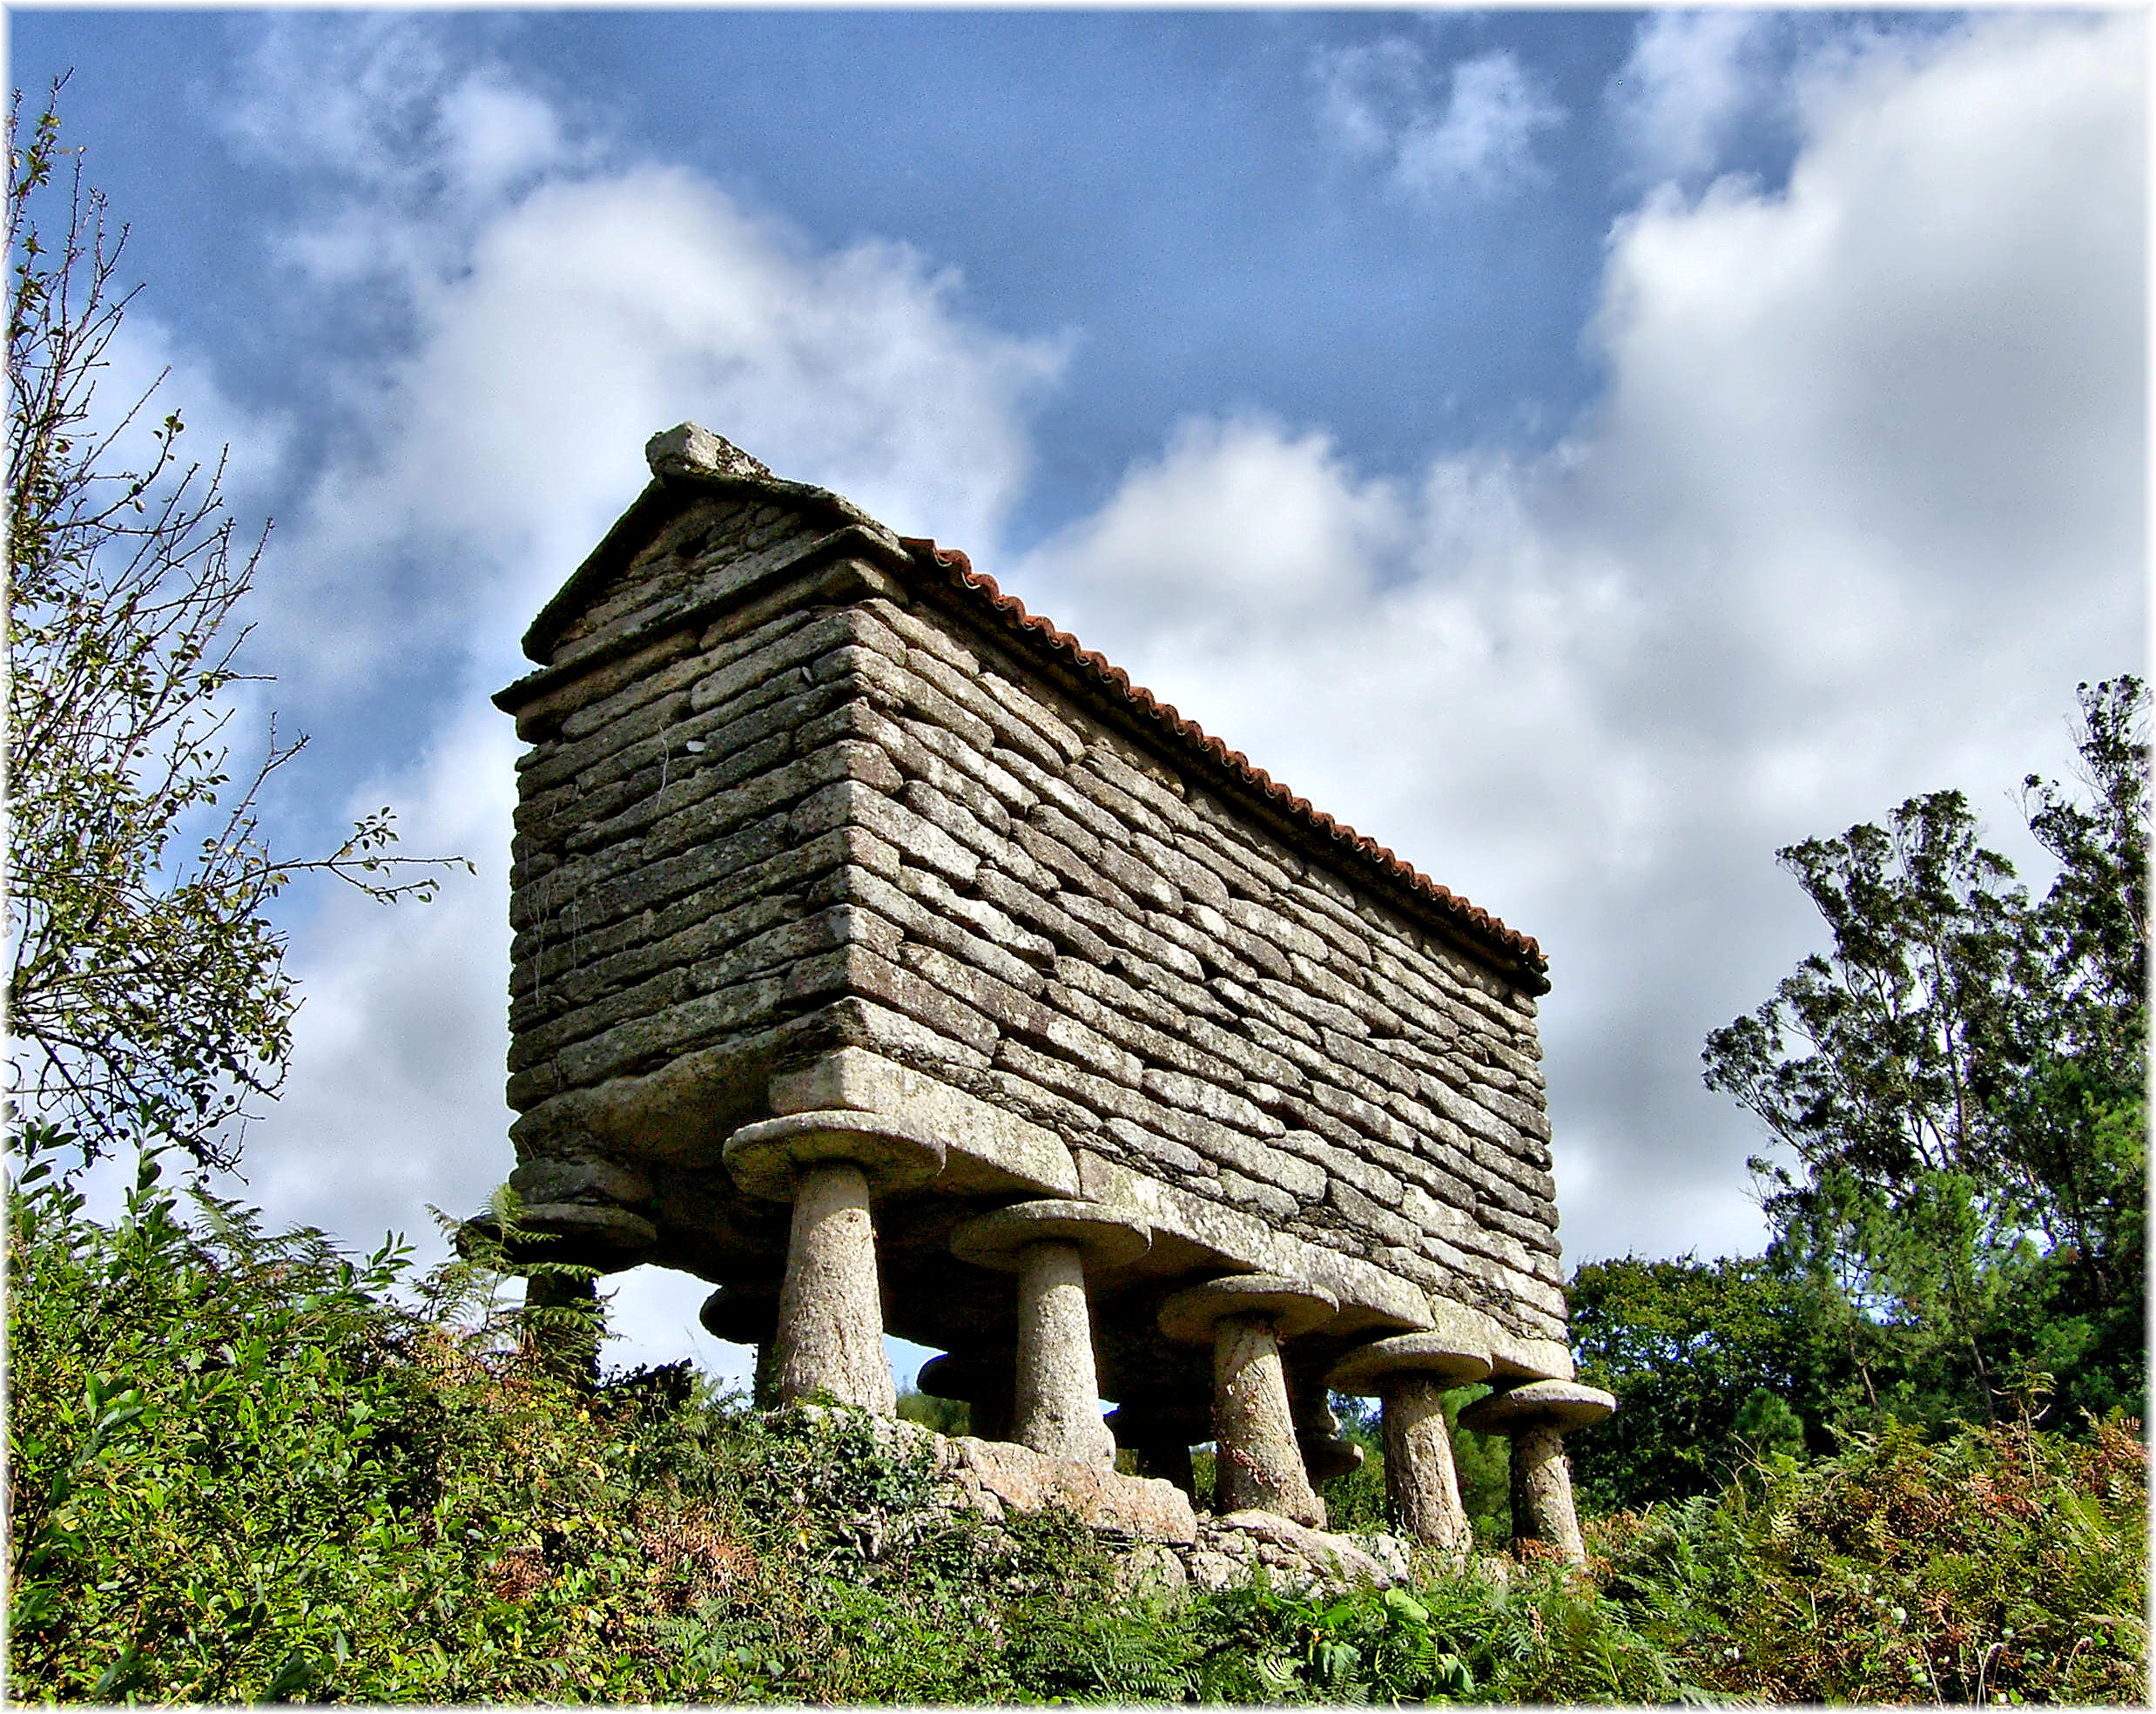
architecture, house, building, europe, rural, landmark, church, chapel, place of worship, spain, espagne, temple, ruins, arquitectura, europa, espaa, galicia, espanha, galiza, galice, provinciacorua, rustico, arquitecture, horreos, rural area, ancient history